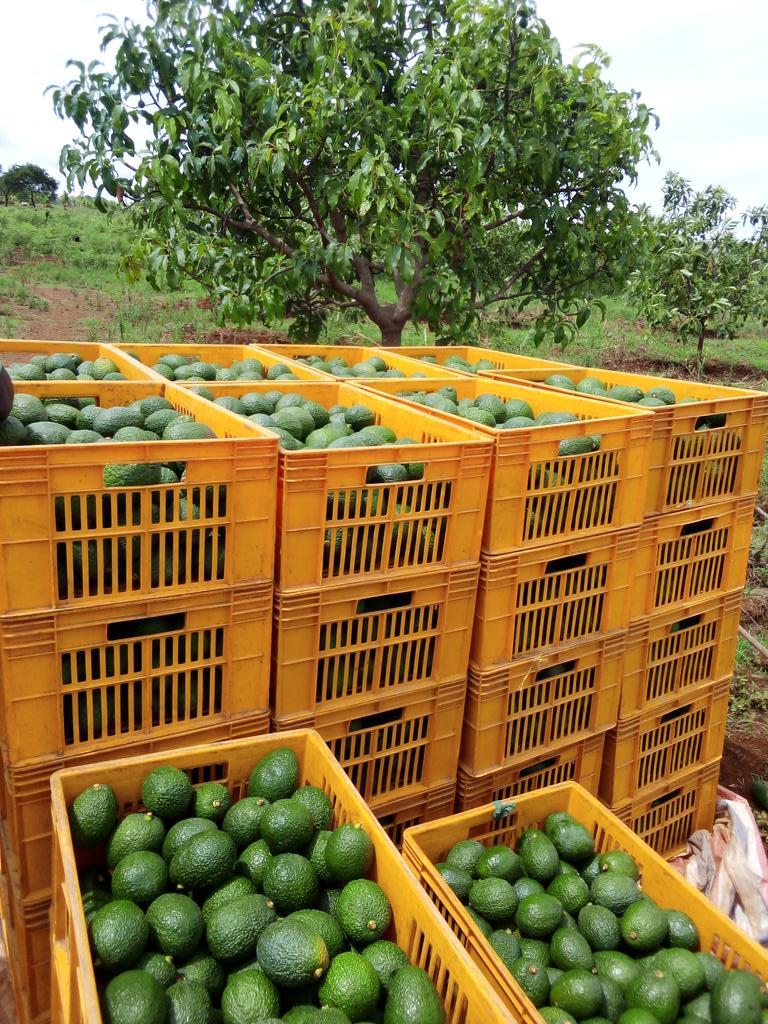
Mazao ya maparachichi yakiwa tayari kwenye vifungashio vyake, kwa ajili ya kusafirishwa kwenda sokoni na hatimaye kuuzwa kama zao la biashara.